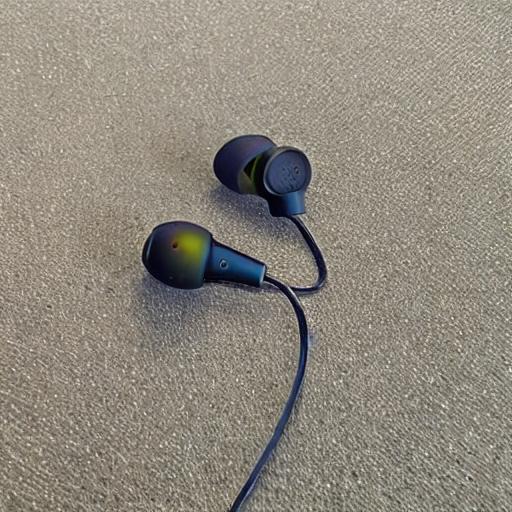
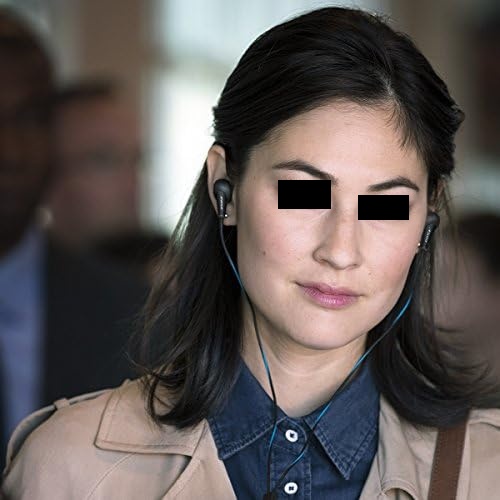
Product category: headphones
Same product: no